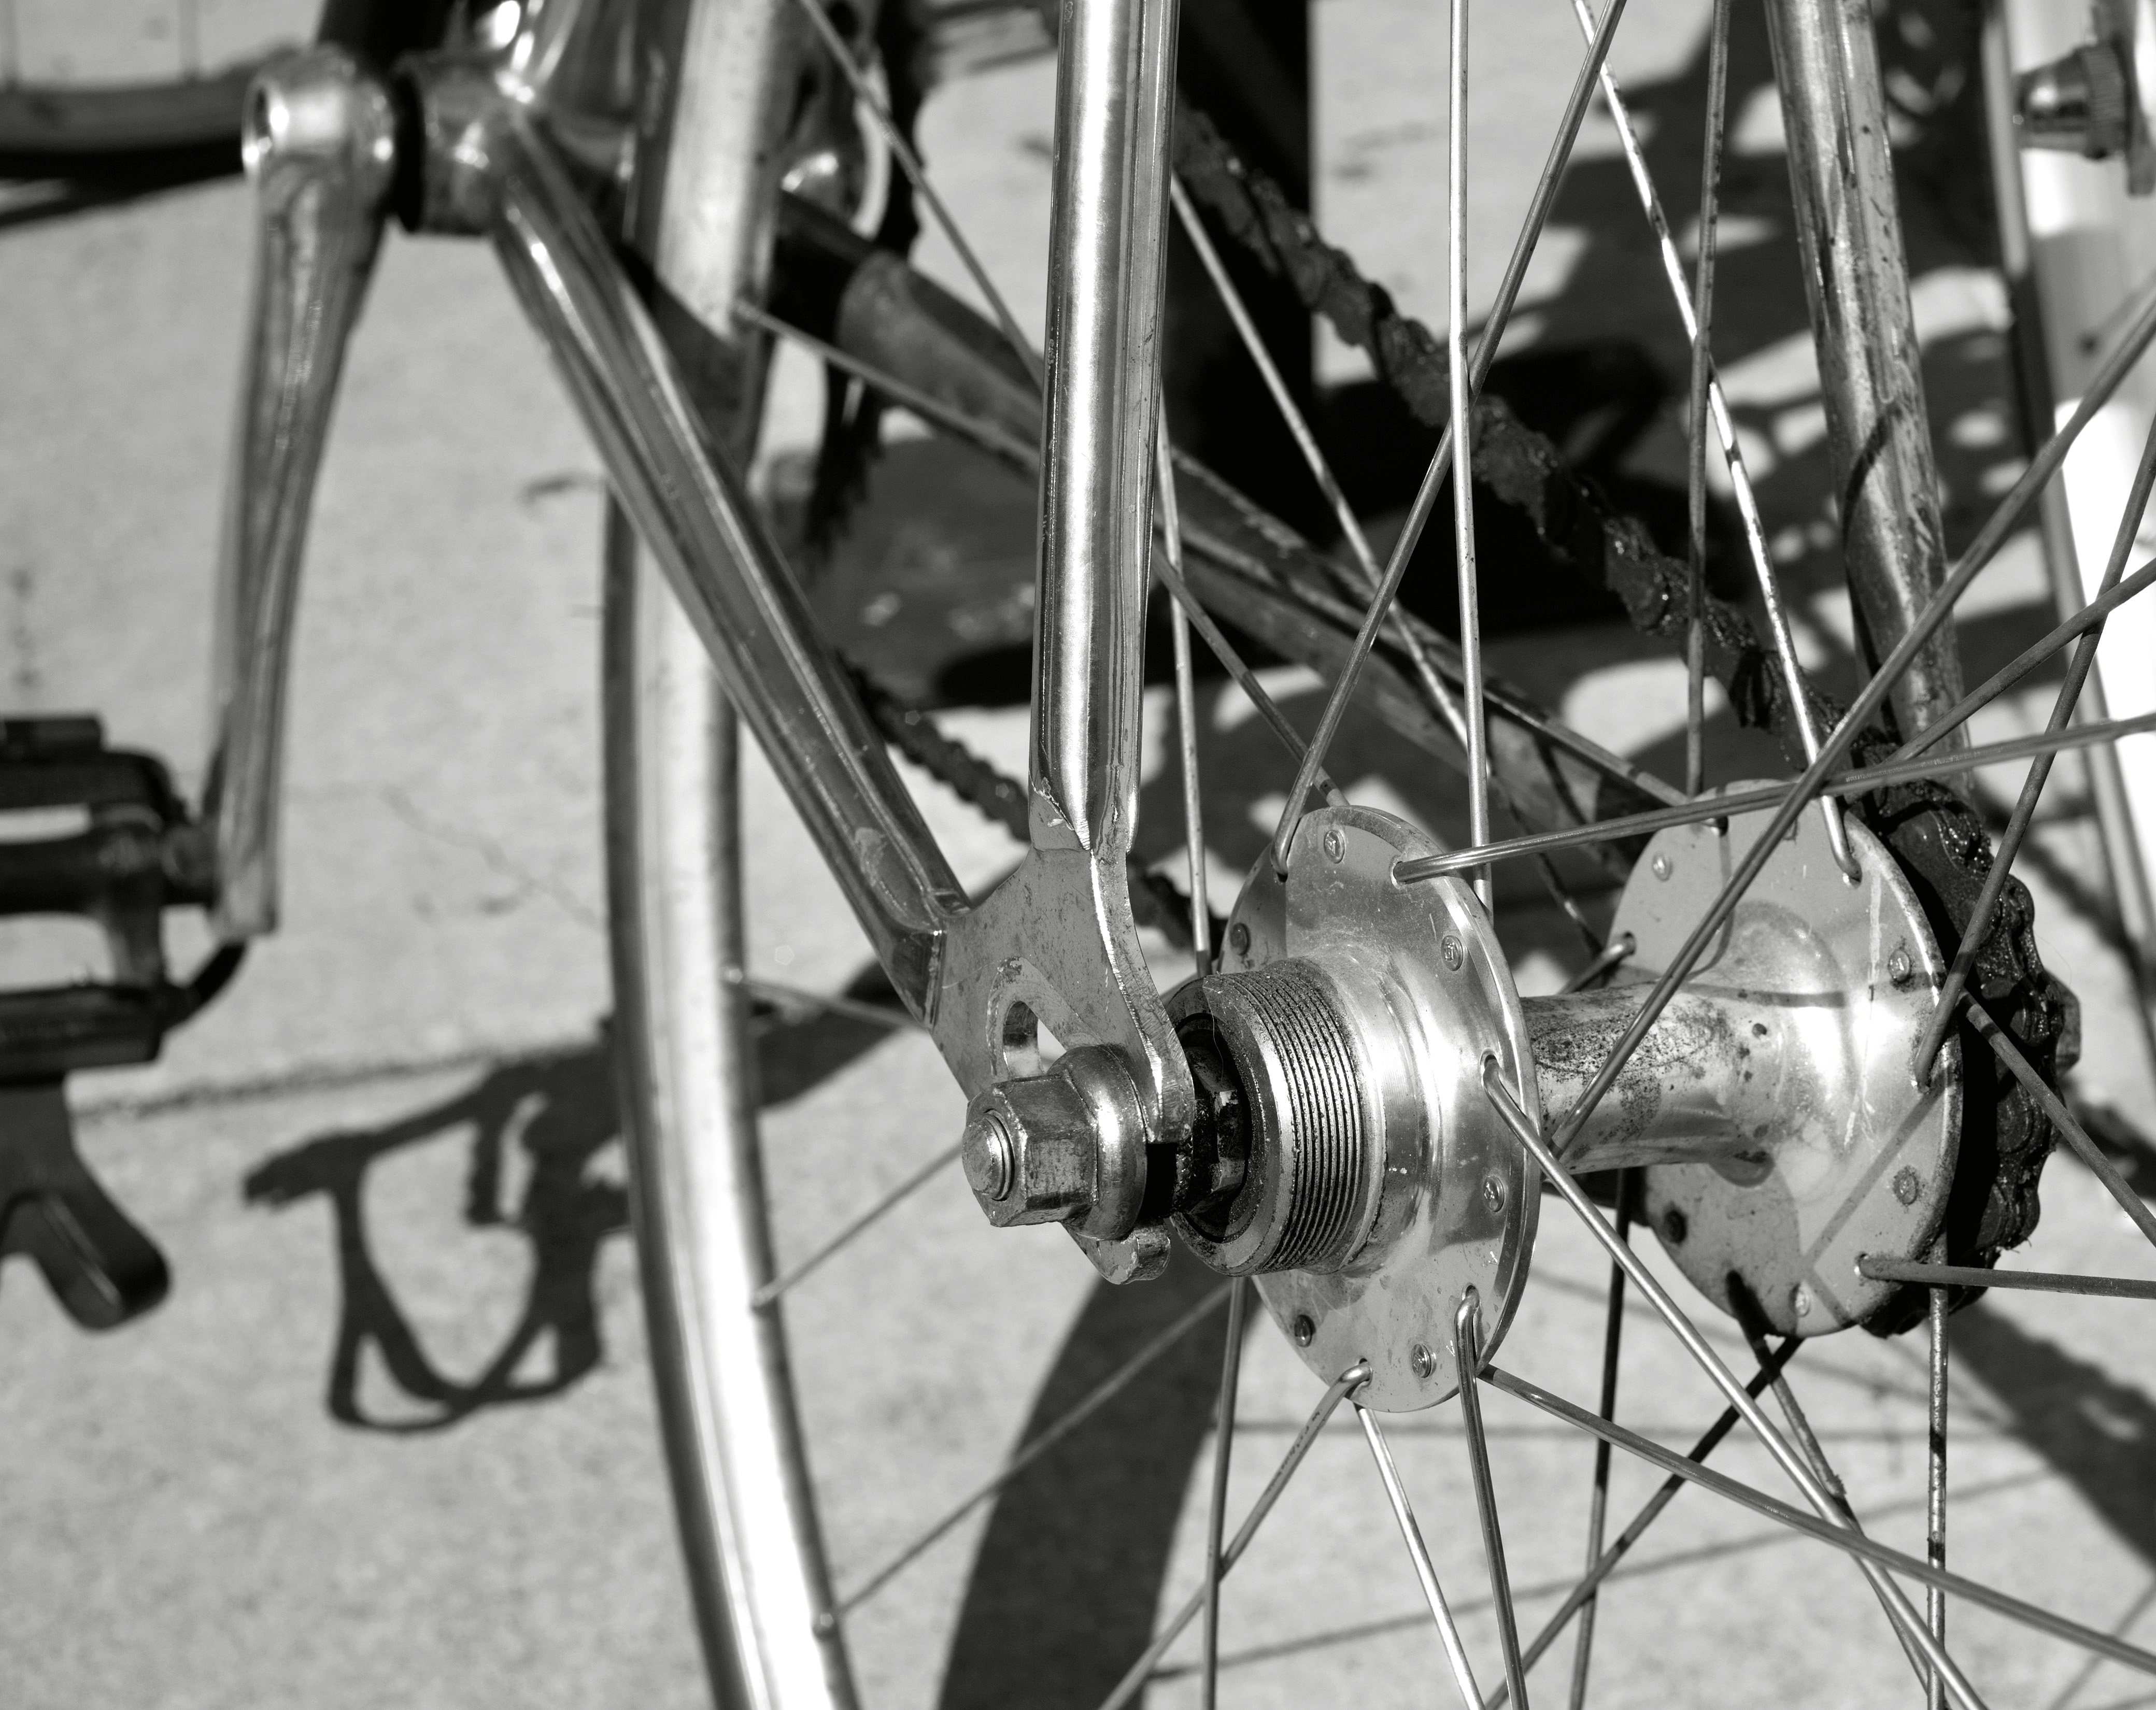
black and white, wheel, bicycle, steel, vehicle, mast, monochrome, california, sports equipment, mountain bike, sacramento, fixie, bianchi, fixedgear, steelframe, dropout, brazed, land vehicle, monochrome photography, road bicycle